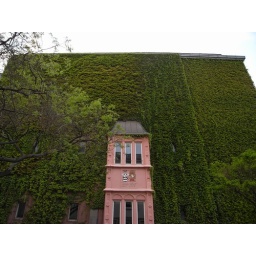
the tower in the grass wall